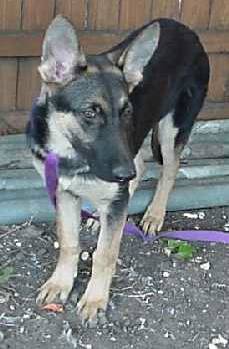
Label: dog